Jaan-e-Bahaar

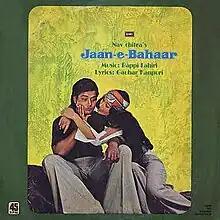

Jaan-E-Bahaar is a 1979 Bollywood film directed by Prakash Kapoor.